Oversize load

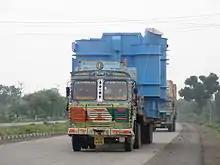
ODC load being carried on an Ashok Leyland tractor trailer combination in Indore, India

In the United States, an oversize load is a vehicle and/or load that is wider than . Each individual state has different requirements regarding height and length (most states are tall), and a driver must purchase a permit for each state he/she will be traveling through. In many states, a load must be considered "nondivisible" to qualify for a permit (i.e. an object which cannot be broken down into smaller pieces), although some states allow divisible loads to be granted permits.